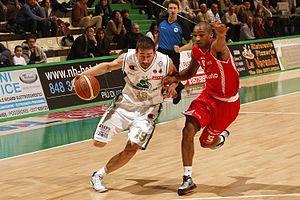
Marko Jarić, né le 12 octobre 1978, est un joueur serbe de basket-ball.